Prussian Reform Movement

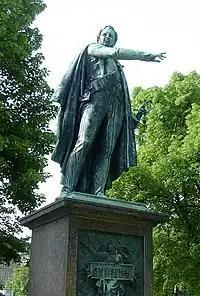
Statue of Gneisenau in Berlin (1855)

The experiences of 1806 showed that the old organisation of the Prussian army was no longer a match for the might of the French army. Compared to the French defensive tactics, Prussian tactics were too immobile. Its officers treated their soldiers as objects and punished them severely – one of the most severe punishments, the "Spießrutenlaufen", consisted of making a soldier pass between two ranks of men and be beaten by them. The French instead had compulsory military service and the Prussian army's adoption of it was the centre of Prussia's military reforms.